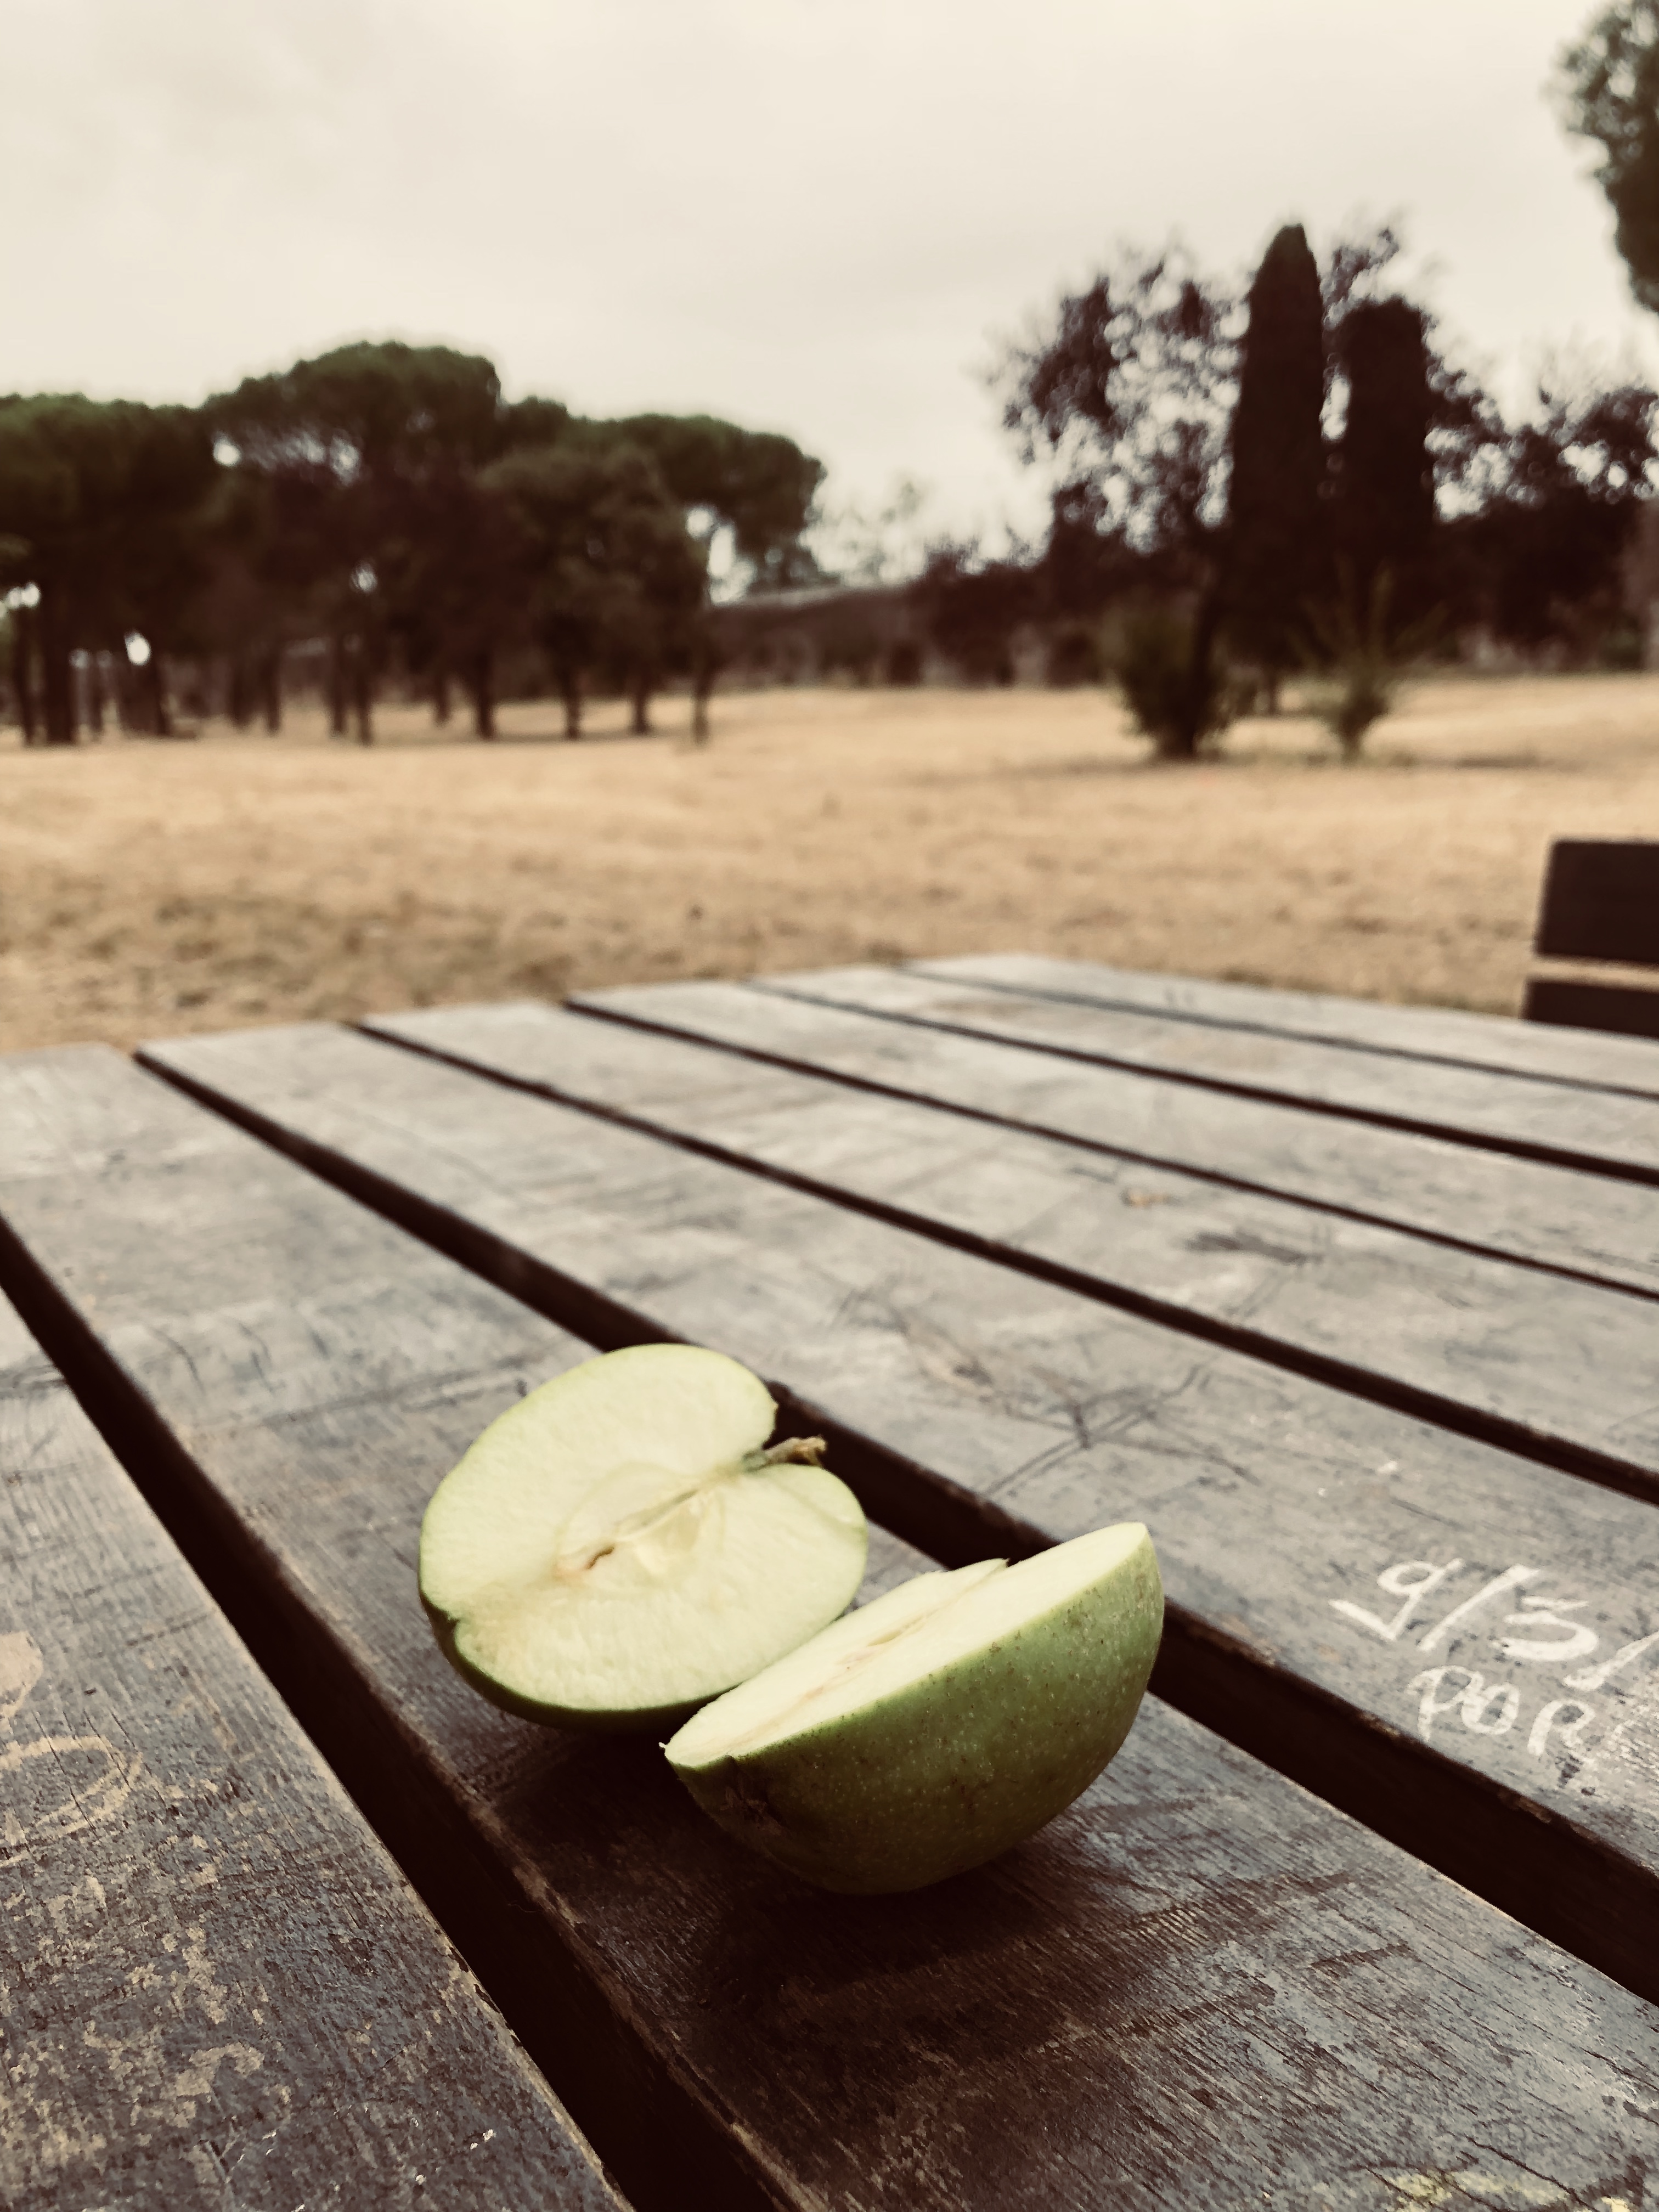
food, fruit, isolated, healthy, green, fresh, apple, white, cut, diet, ripe, yellow, slice, vegetable, potato, nutrition, sliced, raw, organic, vegetarian, natural, nature, mango, sweet, ingredient, table, wood, plant